Lapeirousia

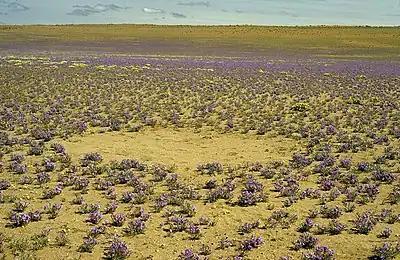
Vast expanse of the southern Namib Desert (specifically the area lying to the west of Obib Mountain near Rosh Pinah) carpeted with thousands of "L. barklyi" and featuring also a fairy circle (foreground)

Lapeirousia is a genus in the plant family Iridaceae. It is endemic to sub-Saharan Africa, about a third of the species occurring in fynbos.